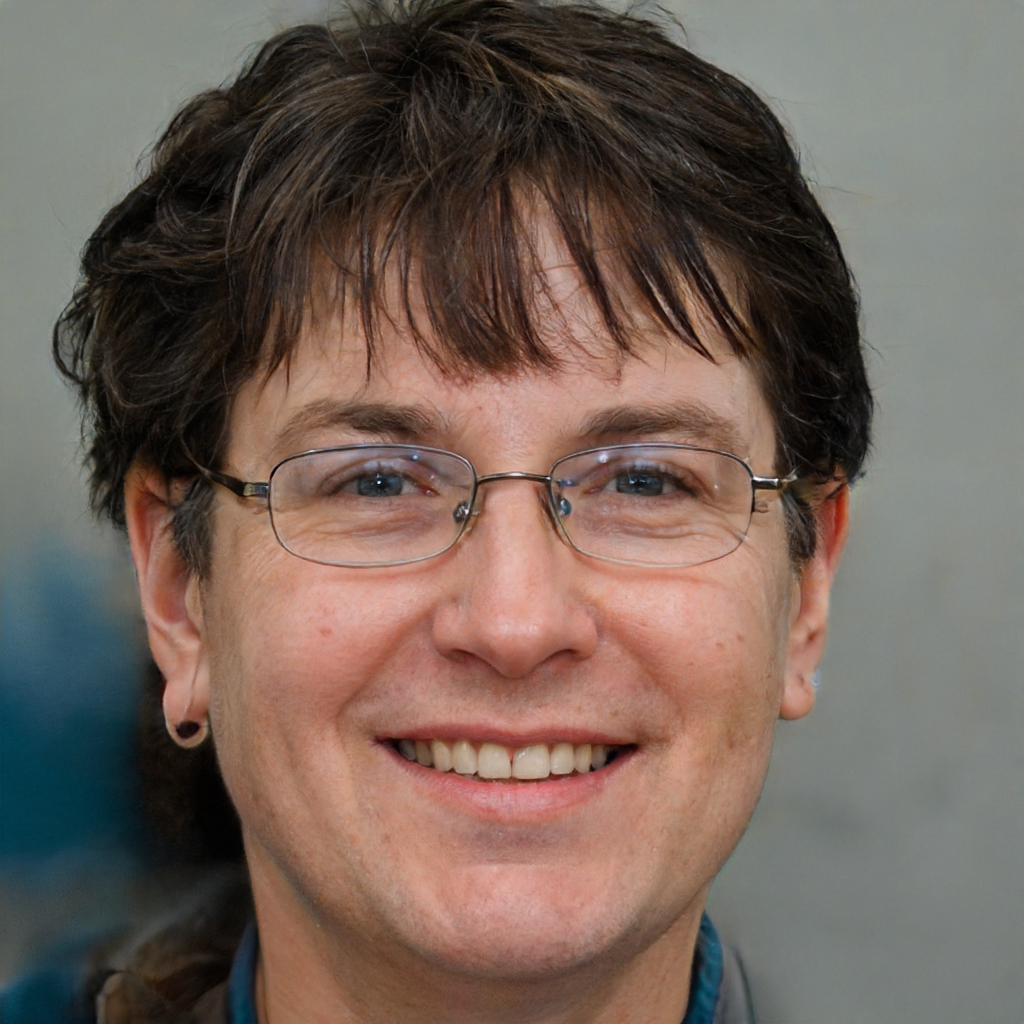
Label: Colored